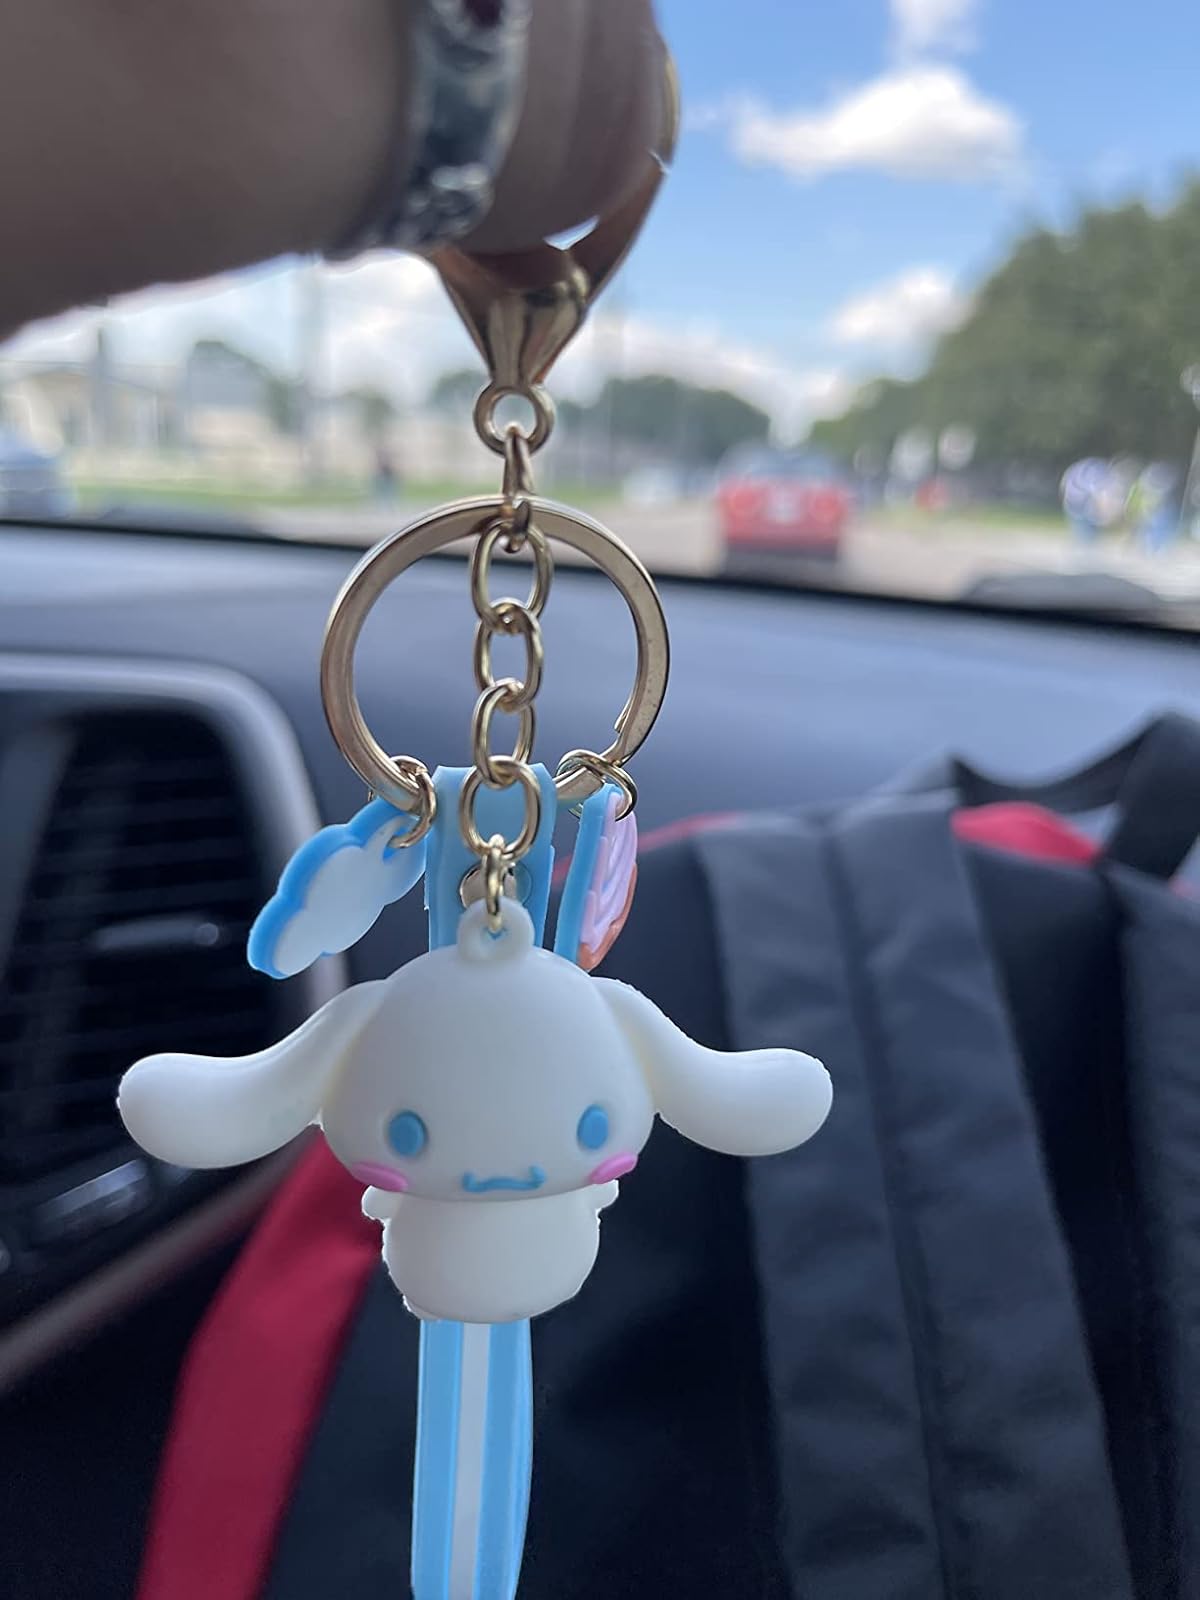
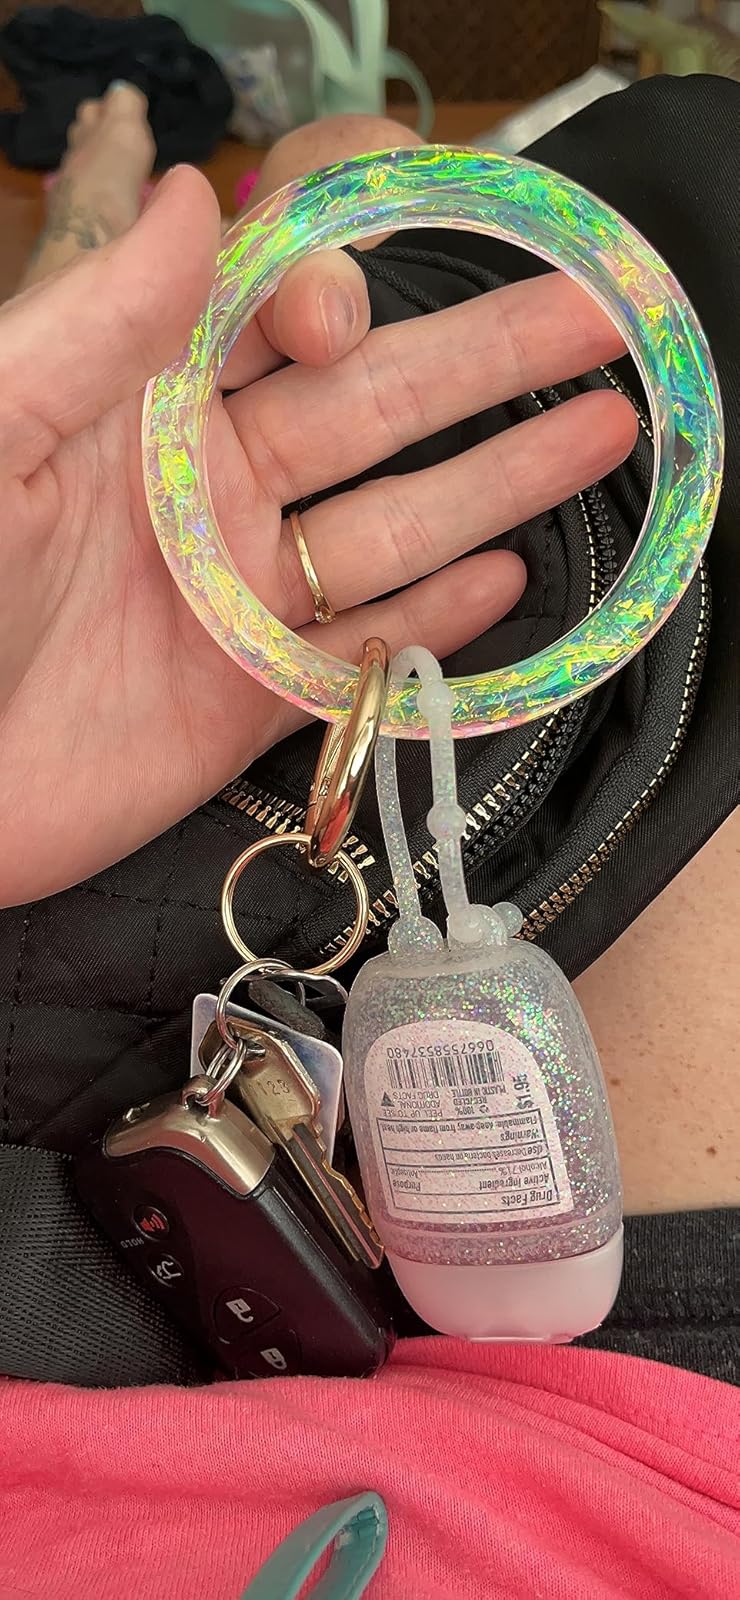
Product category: accessories_keychain
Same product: no